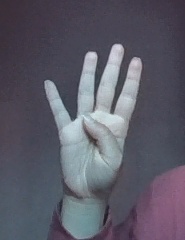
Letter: kaaf